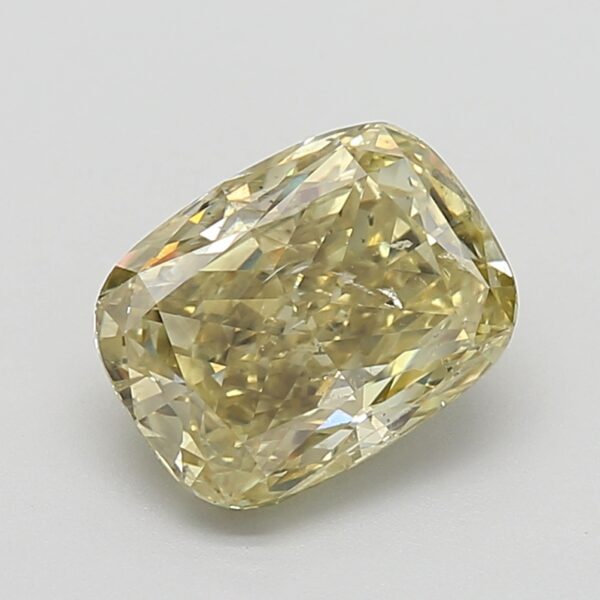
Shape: cushion
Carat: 3.02
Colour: FANCY
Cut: EX
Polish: EX
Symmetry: VG
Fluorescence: M
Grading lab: GIA
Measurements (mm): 9.95 x 7.62 x 4.66